Mumbai CSMT–Amravati Superfast Express

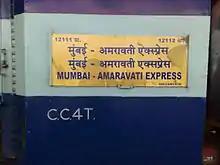

The 12111/12112 Amravati Express is a Superfast Express train belonging to Indian Railways that runs between Mumbai CST and Amravati Terminus in India. It is a daily service.